Geneva Academy of International Humanitarian Law and Human Rights

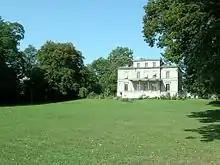
Geneva Villa Moynier

The Geneva Academy is headquartered at the Villa Moynier, a historic villa surrounded by a beautiful park with a view of Lake Geneva and Mont Blanc. It was the property of Gustave Moynier, the first President of the ICRC. It later housed the League of Nations in 1926 and served as headquarters for the ICRC between 1933 and 1946. Villa Moynier forms part of the Graduate Institute's Campus de la paix and is near the Maison de la paix.